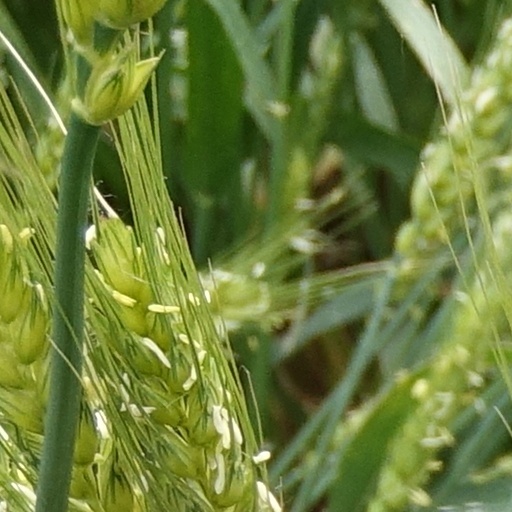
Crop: wheat